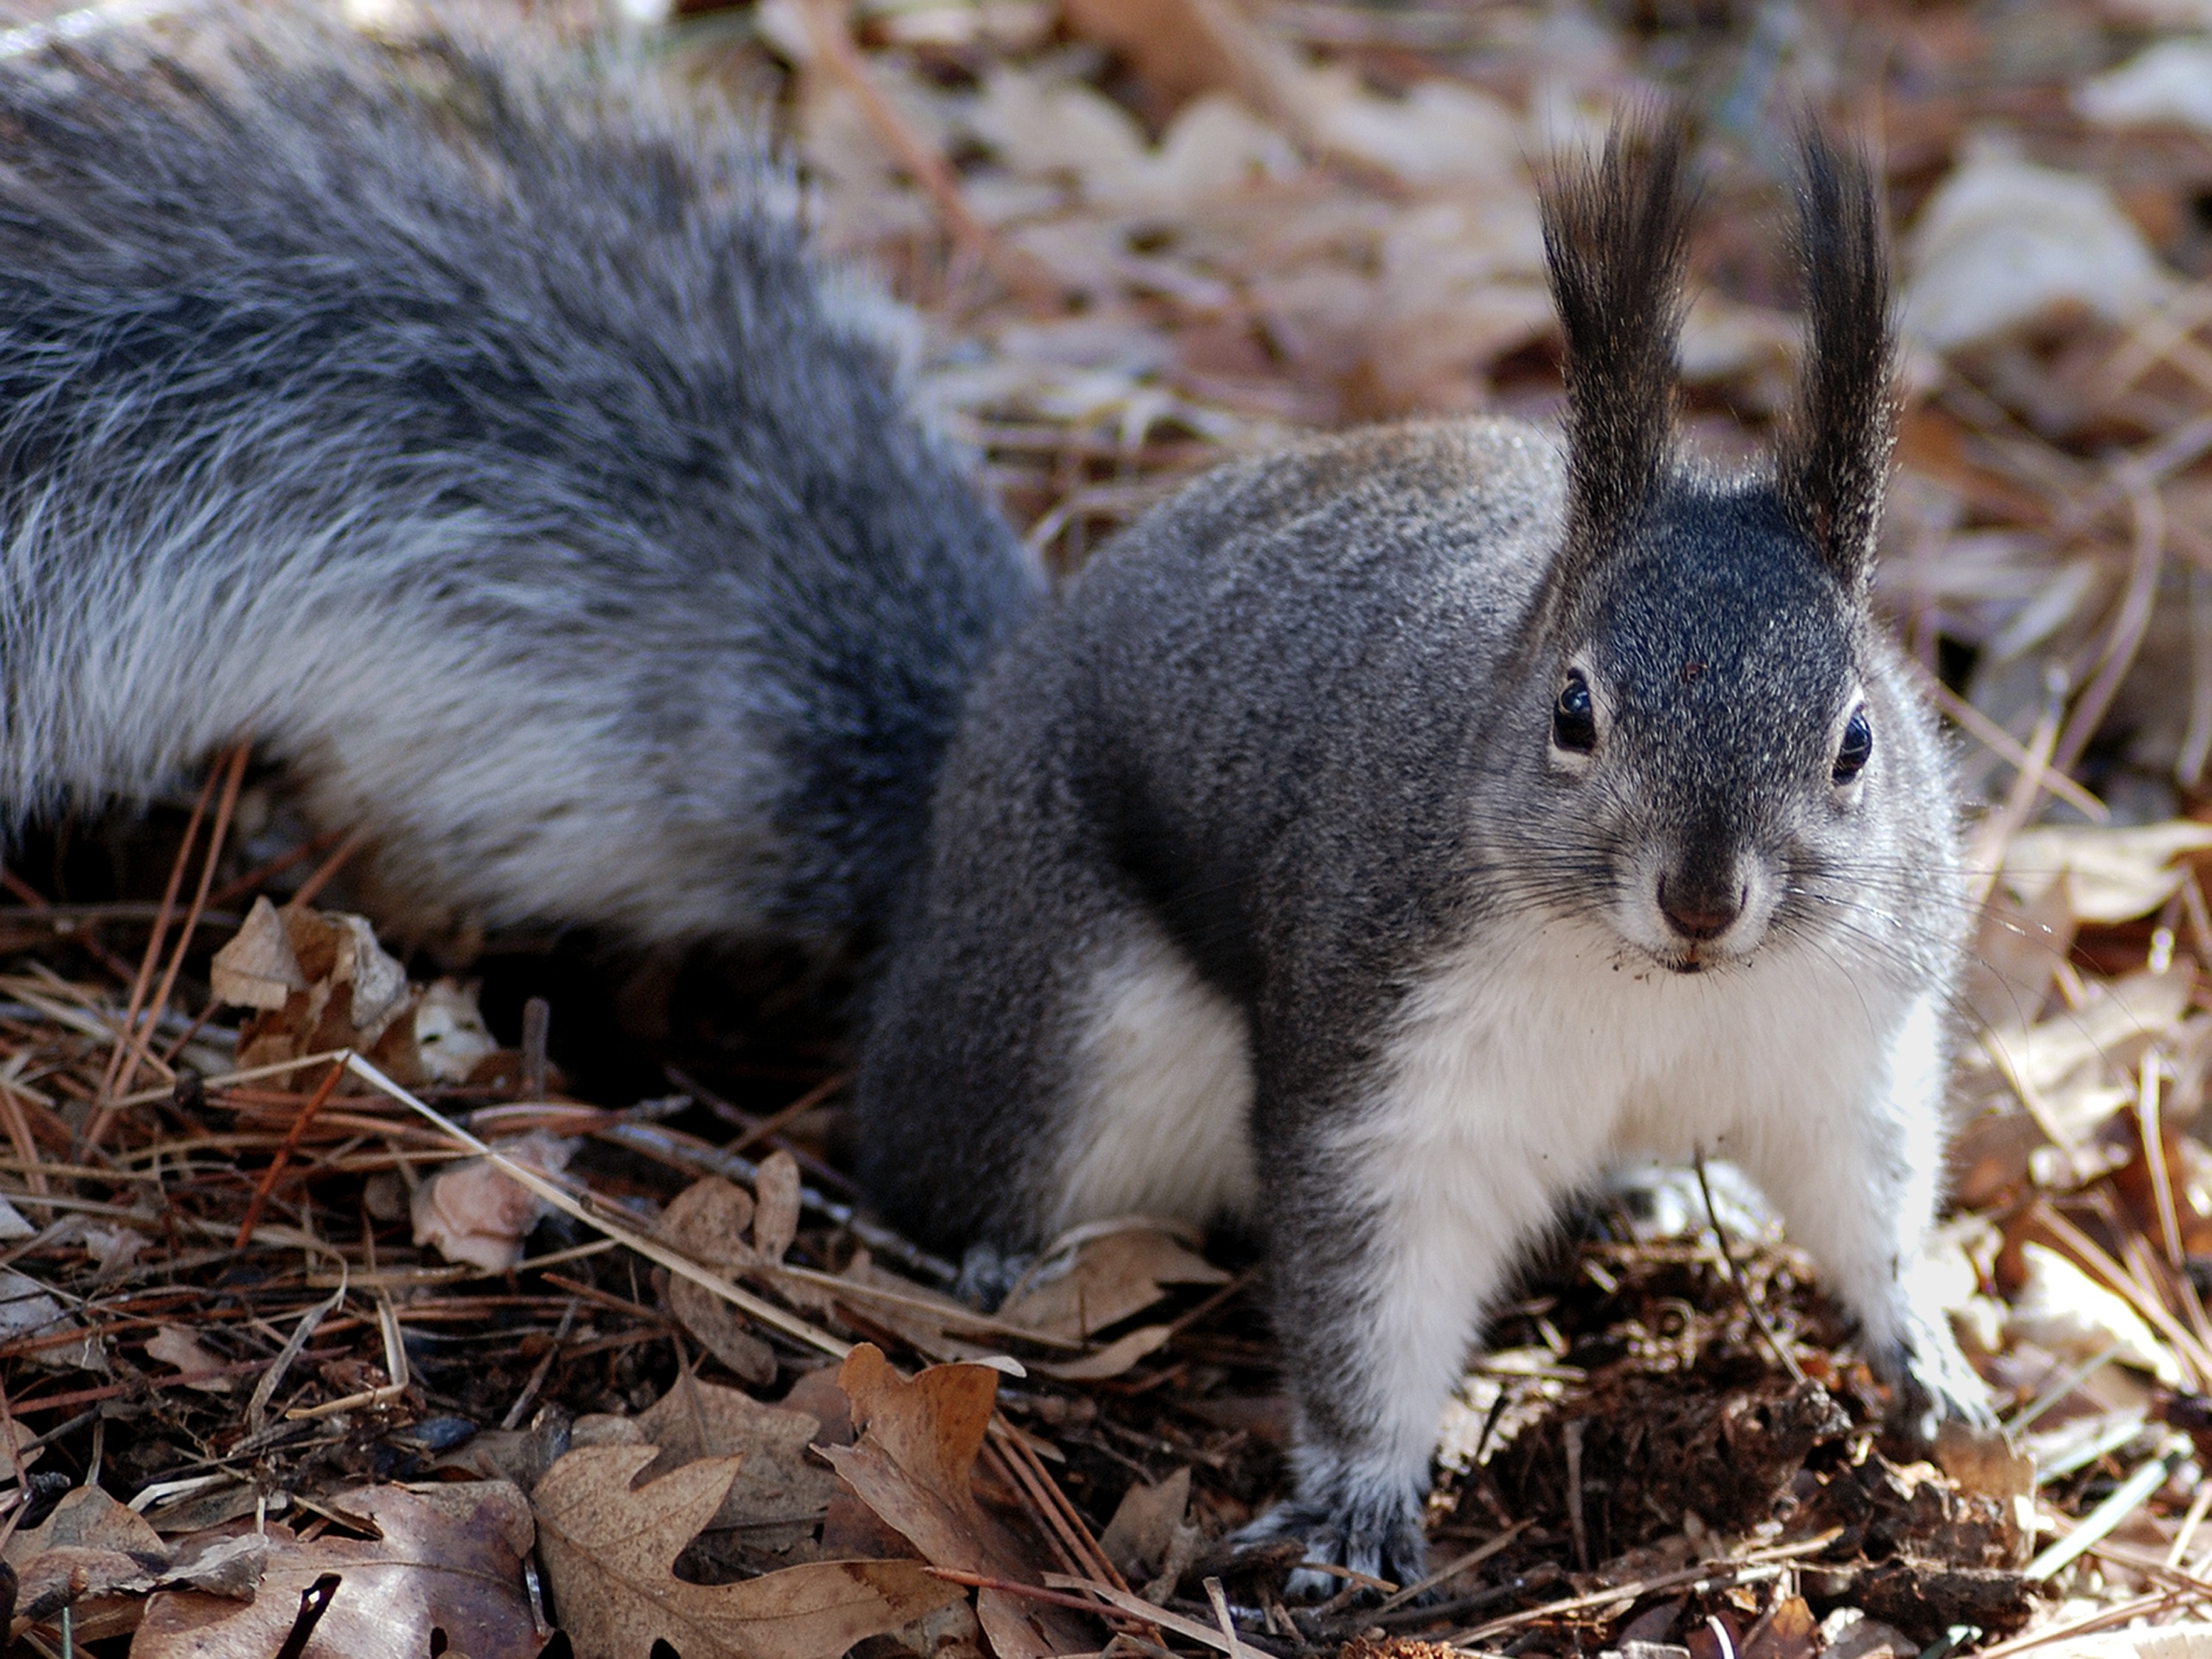
vertebrate, squirrel, grey squirrel, mammal, fox squirrel, ground squirrels, snout, terrestrial animal, abert's squirrel, rodent, wildlife, whiskers, adaptation, tail, claw, plant, fur, fawn